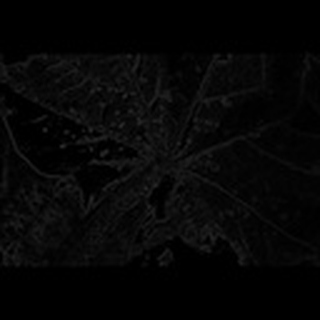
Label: cotton_aphids